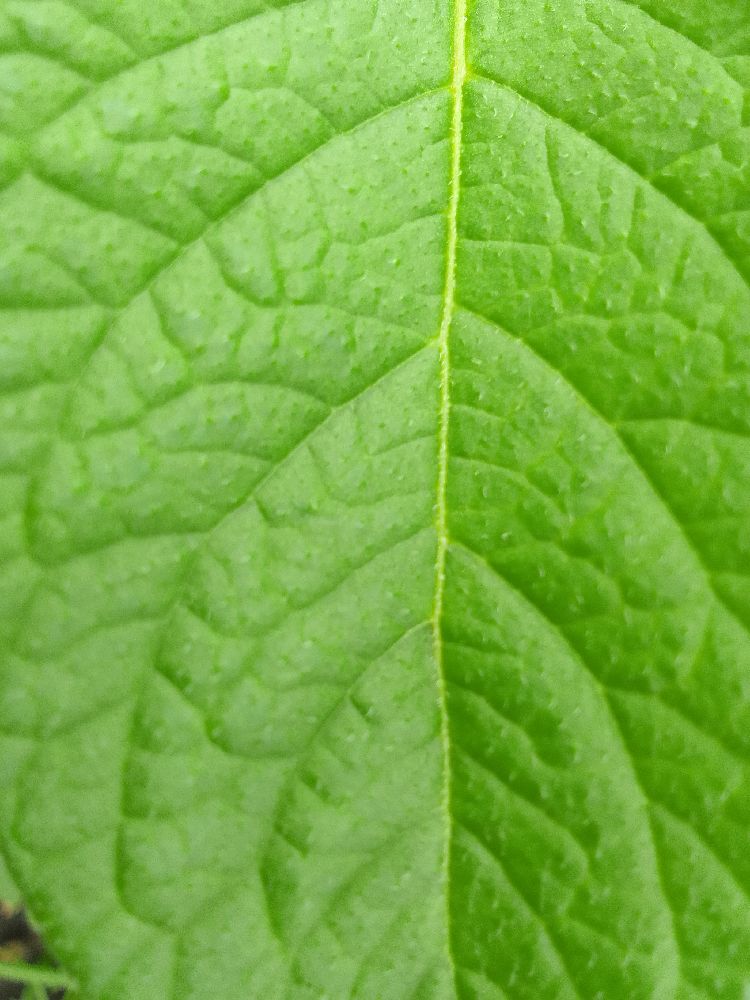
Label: Healthy